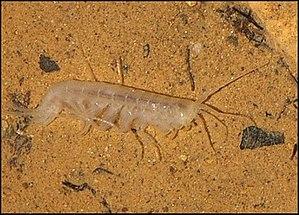
Niphargus, vue latérale
La biospéologie, quelquefois nommée biospéléologie, est l'étude des organismes cavernicoles, c'est-à-dire vivant à l'intérieur des cavités terrestres.